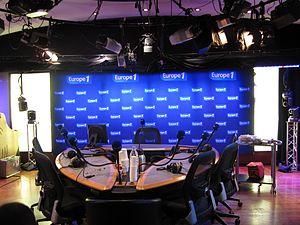
Vue du studio Merlin à Europe 1, Paris, France.
Europe 1, anciennement Europe nᵒ 1, est une station de radio privée généraliste française de catégorie E créée le 1ᵉʳ janvier 1955 par Charles Michelson et Louis Merlin. Depuis 1974, la radio appartient à Lagardère SCA.